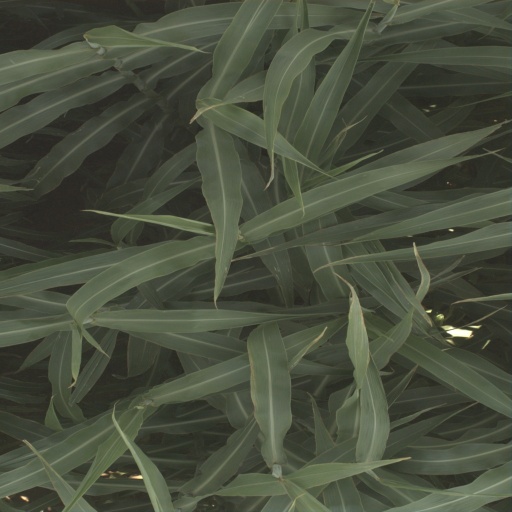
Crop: sorghum